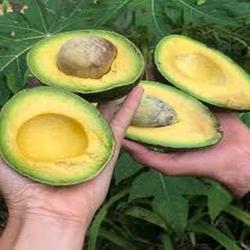
Label: Avocado